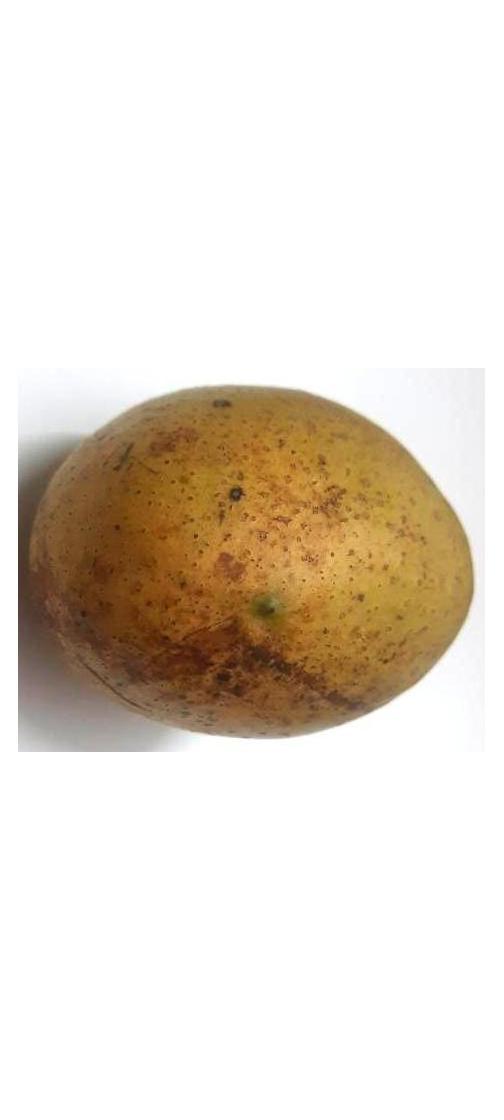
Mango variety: Gourmoti